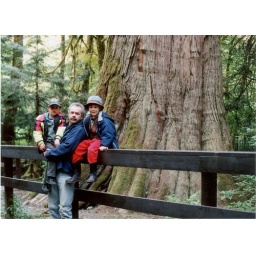
Goldstream park trail, near very large western red cedar tree